Masonic Temple (Casper, Wyoming)

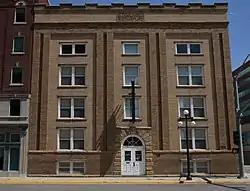
The front of the building in 2017

The Masonic Temple in downtown Casper, Wyoming is a Masonic hall, built in 1914 during a boom time initiated by the development of the Salt Creek Oil Field. Located on a corner site, the temple remains essentially as it was designed by Casper architect Homer F. Shaffer. The four story light-colored brick building rests on a raised basement and is topped by a crenelated parapet. The original windows have been replaced with vinyl units but retain the one-over-one appearance of the originals. Windows extend over the west and south sides. The north side is blank, while the east side is the building's rear facade and has fire escapes and a few windows.